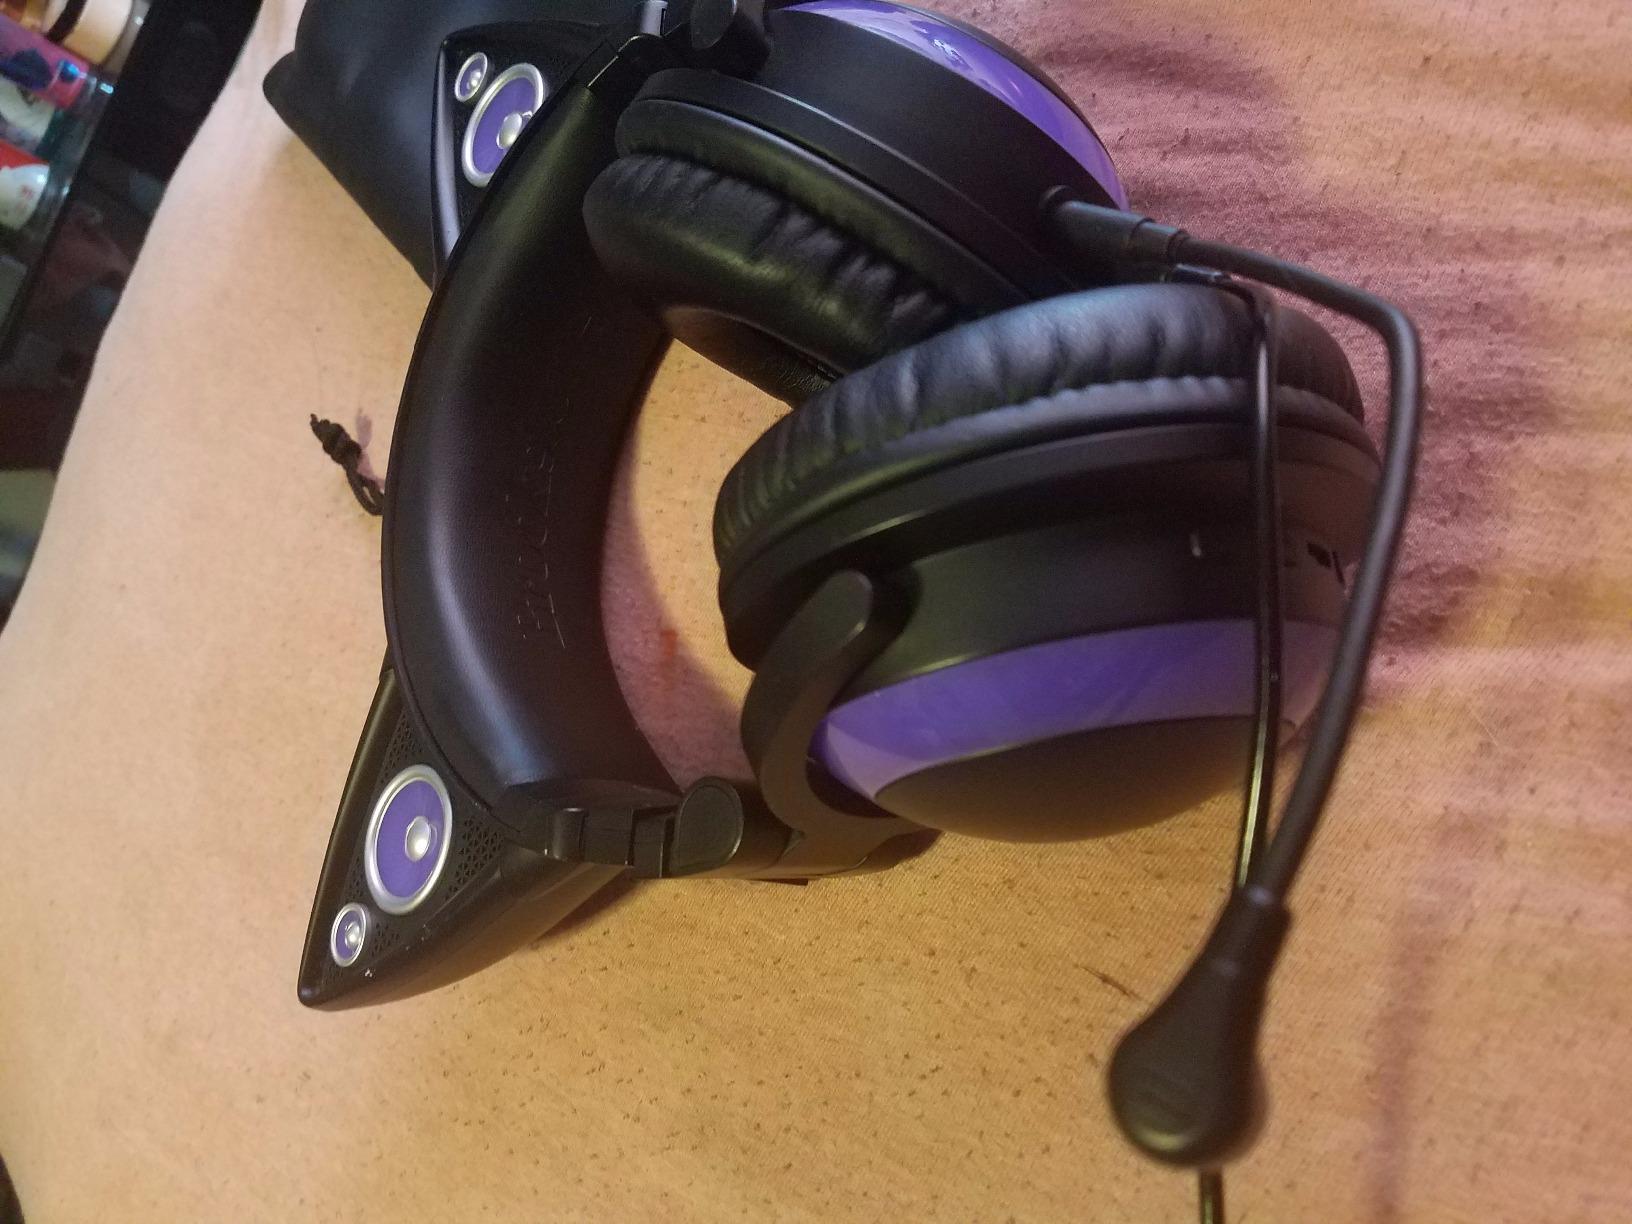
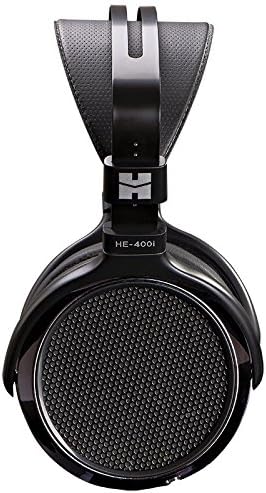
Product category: headphones
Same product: no